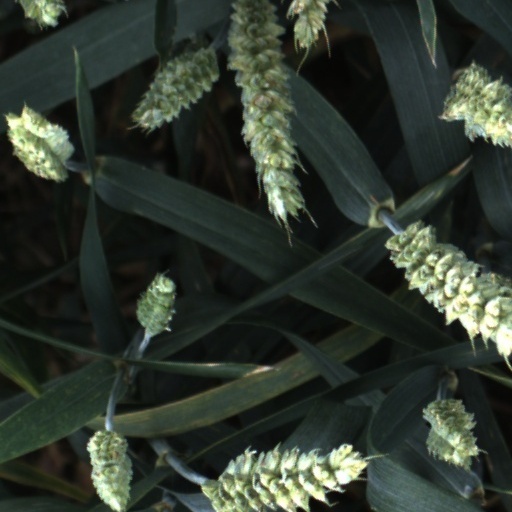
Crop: wheat